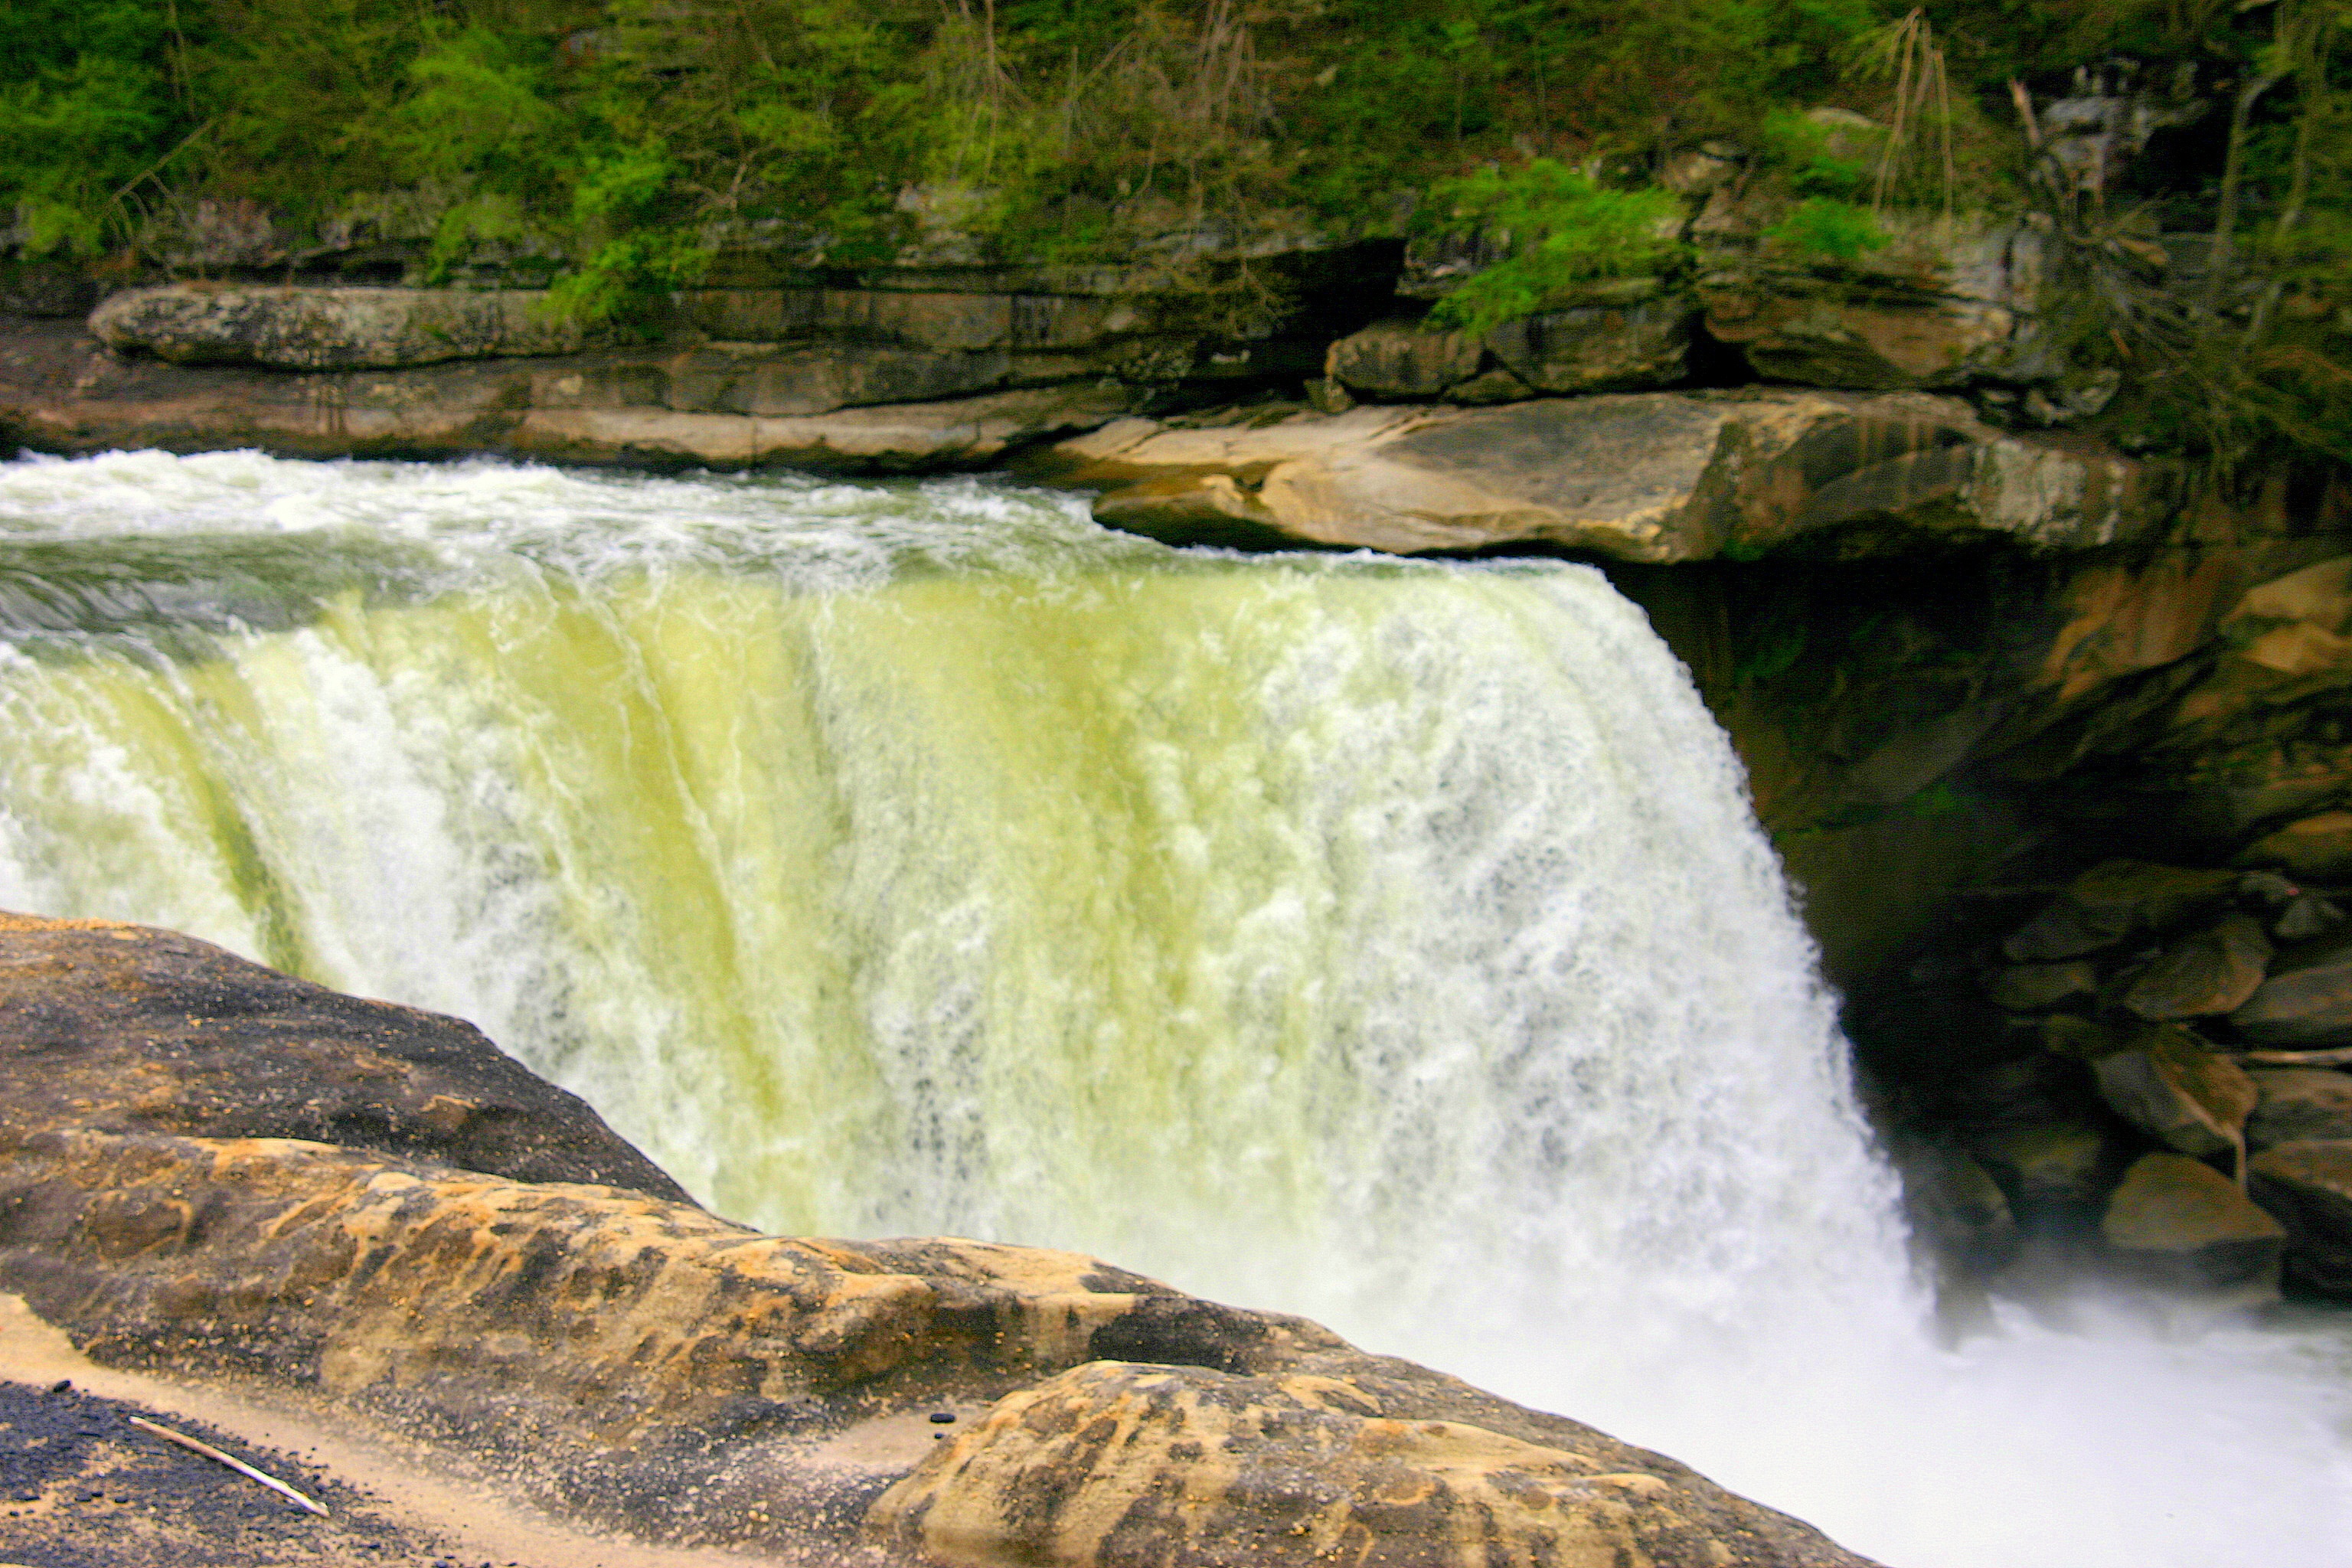
landscape, water, nature, rock, waterfall, wet, river, valley, wild, environment, stream, flow, cascade, scenic, natural, park, rapid, body of water, outdoors, national, wasserfall, water feature, watercourse